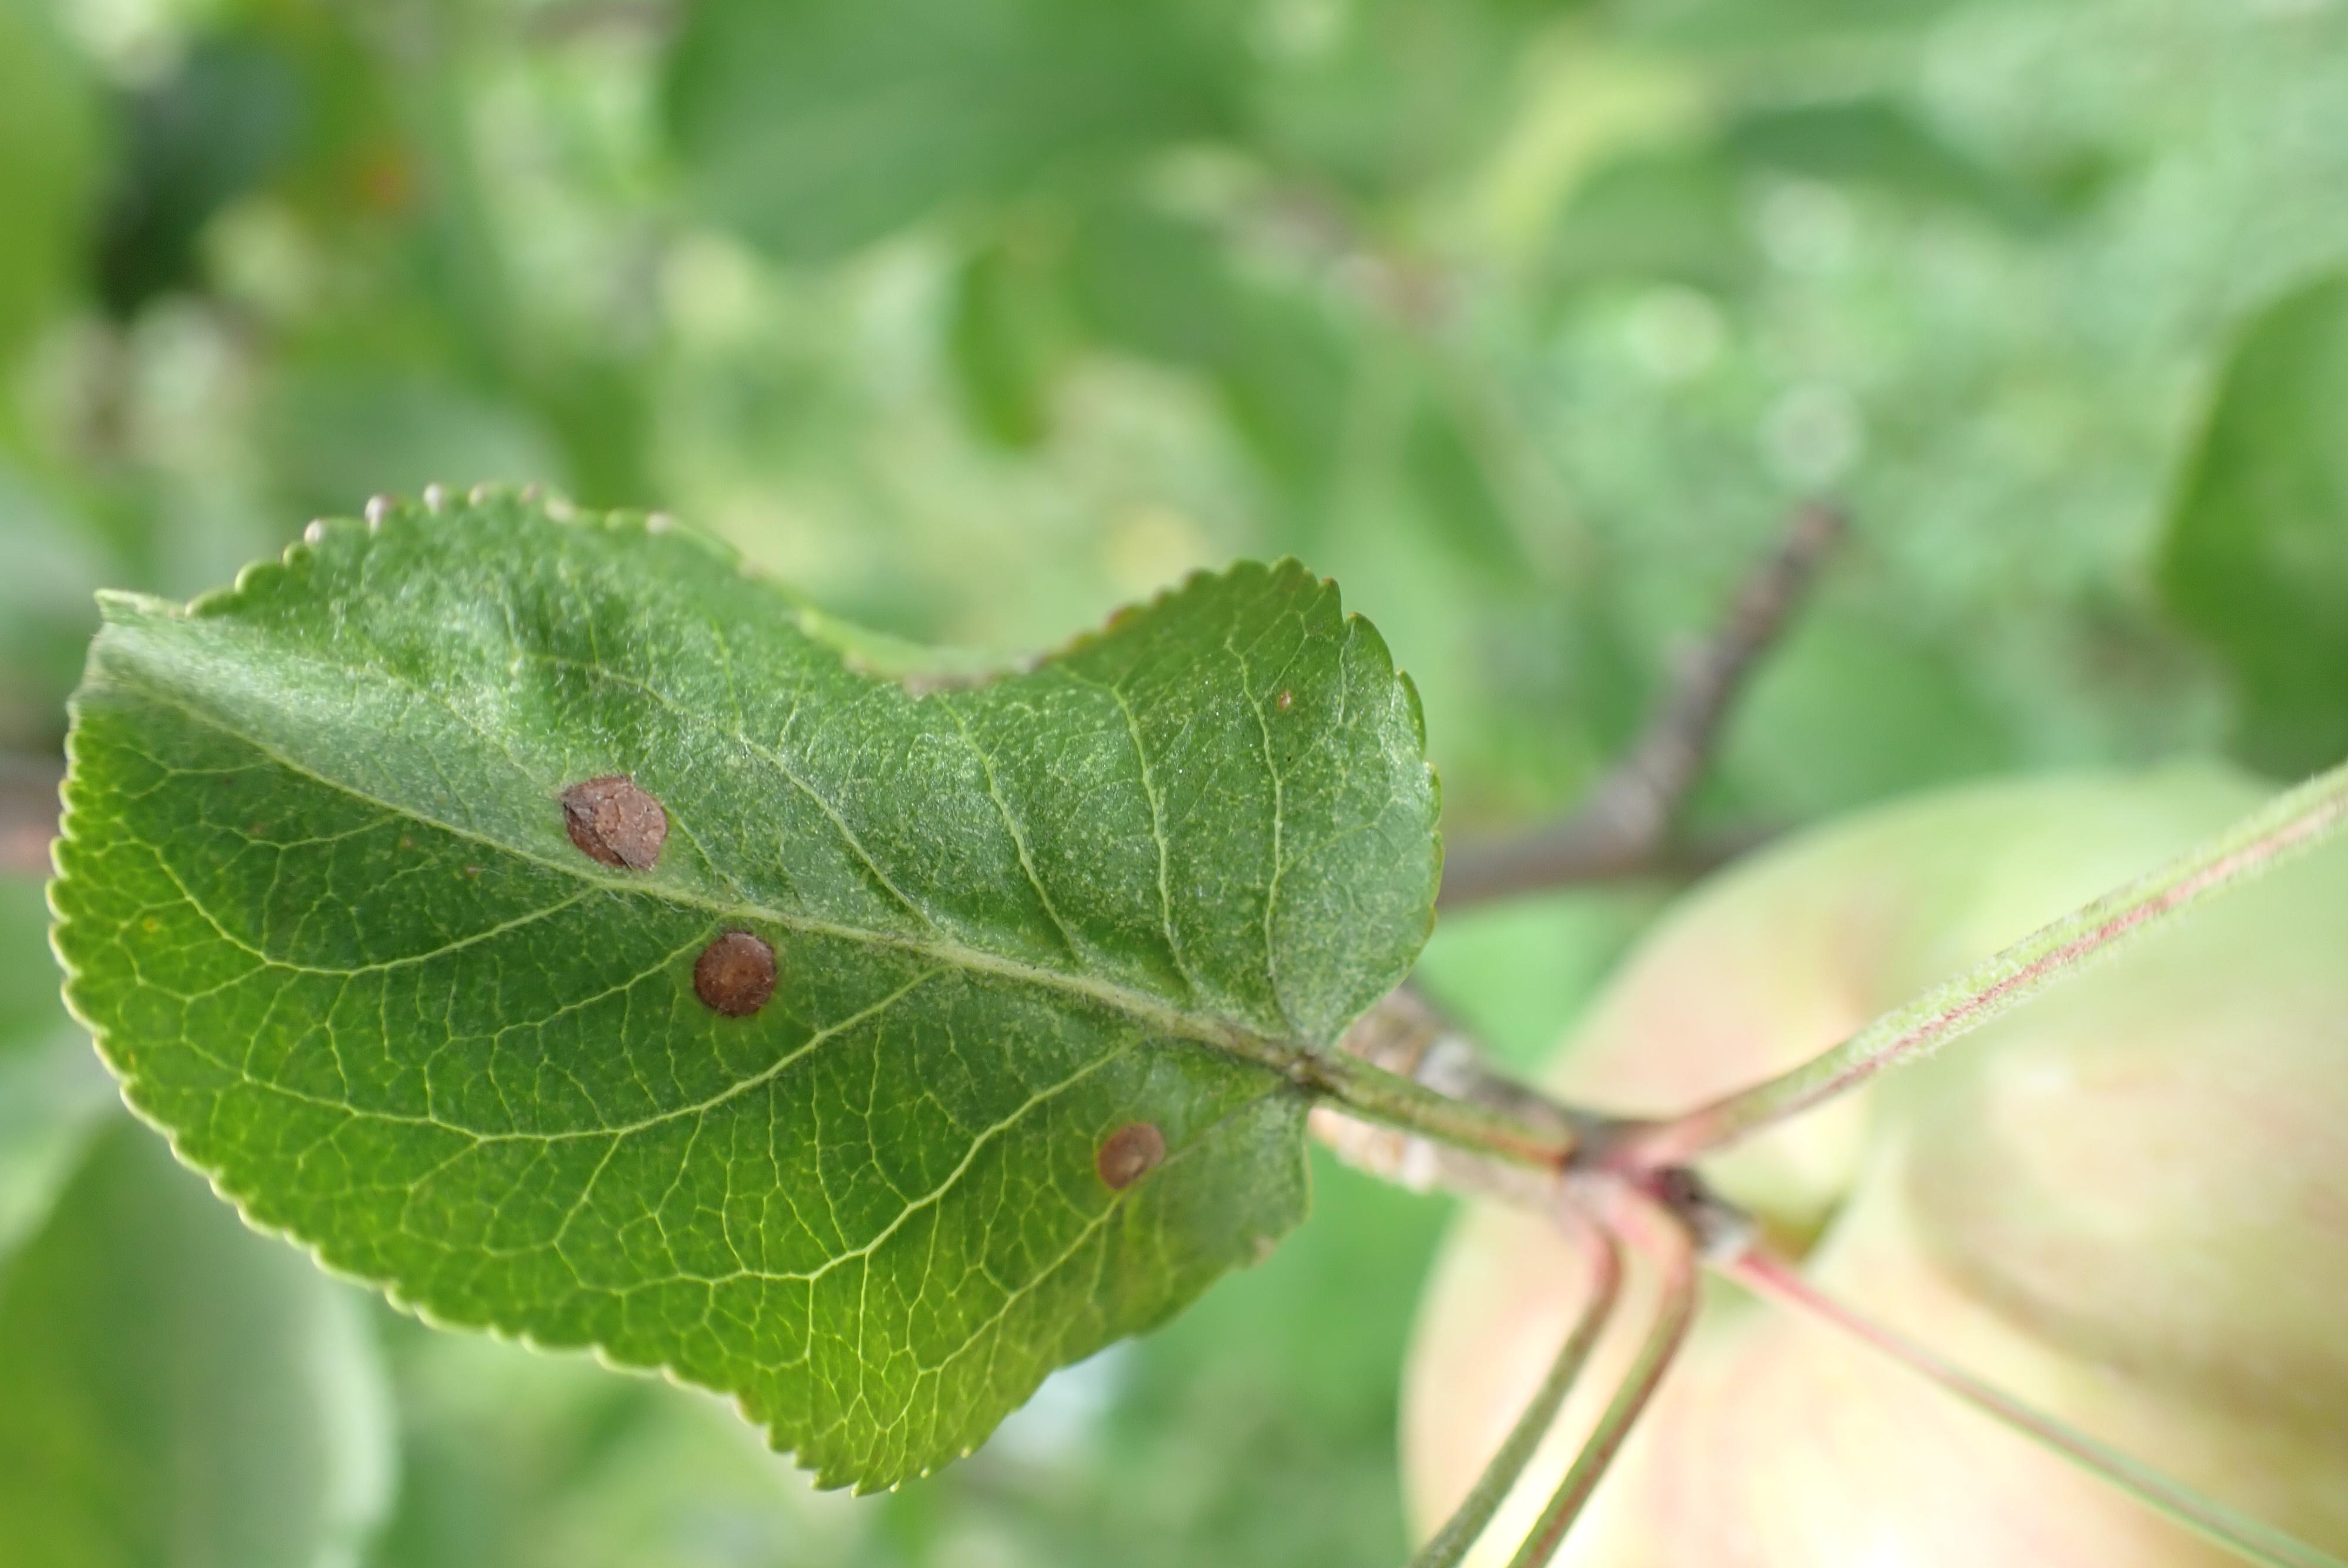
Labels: frog_eye_leaf_spot